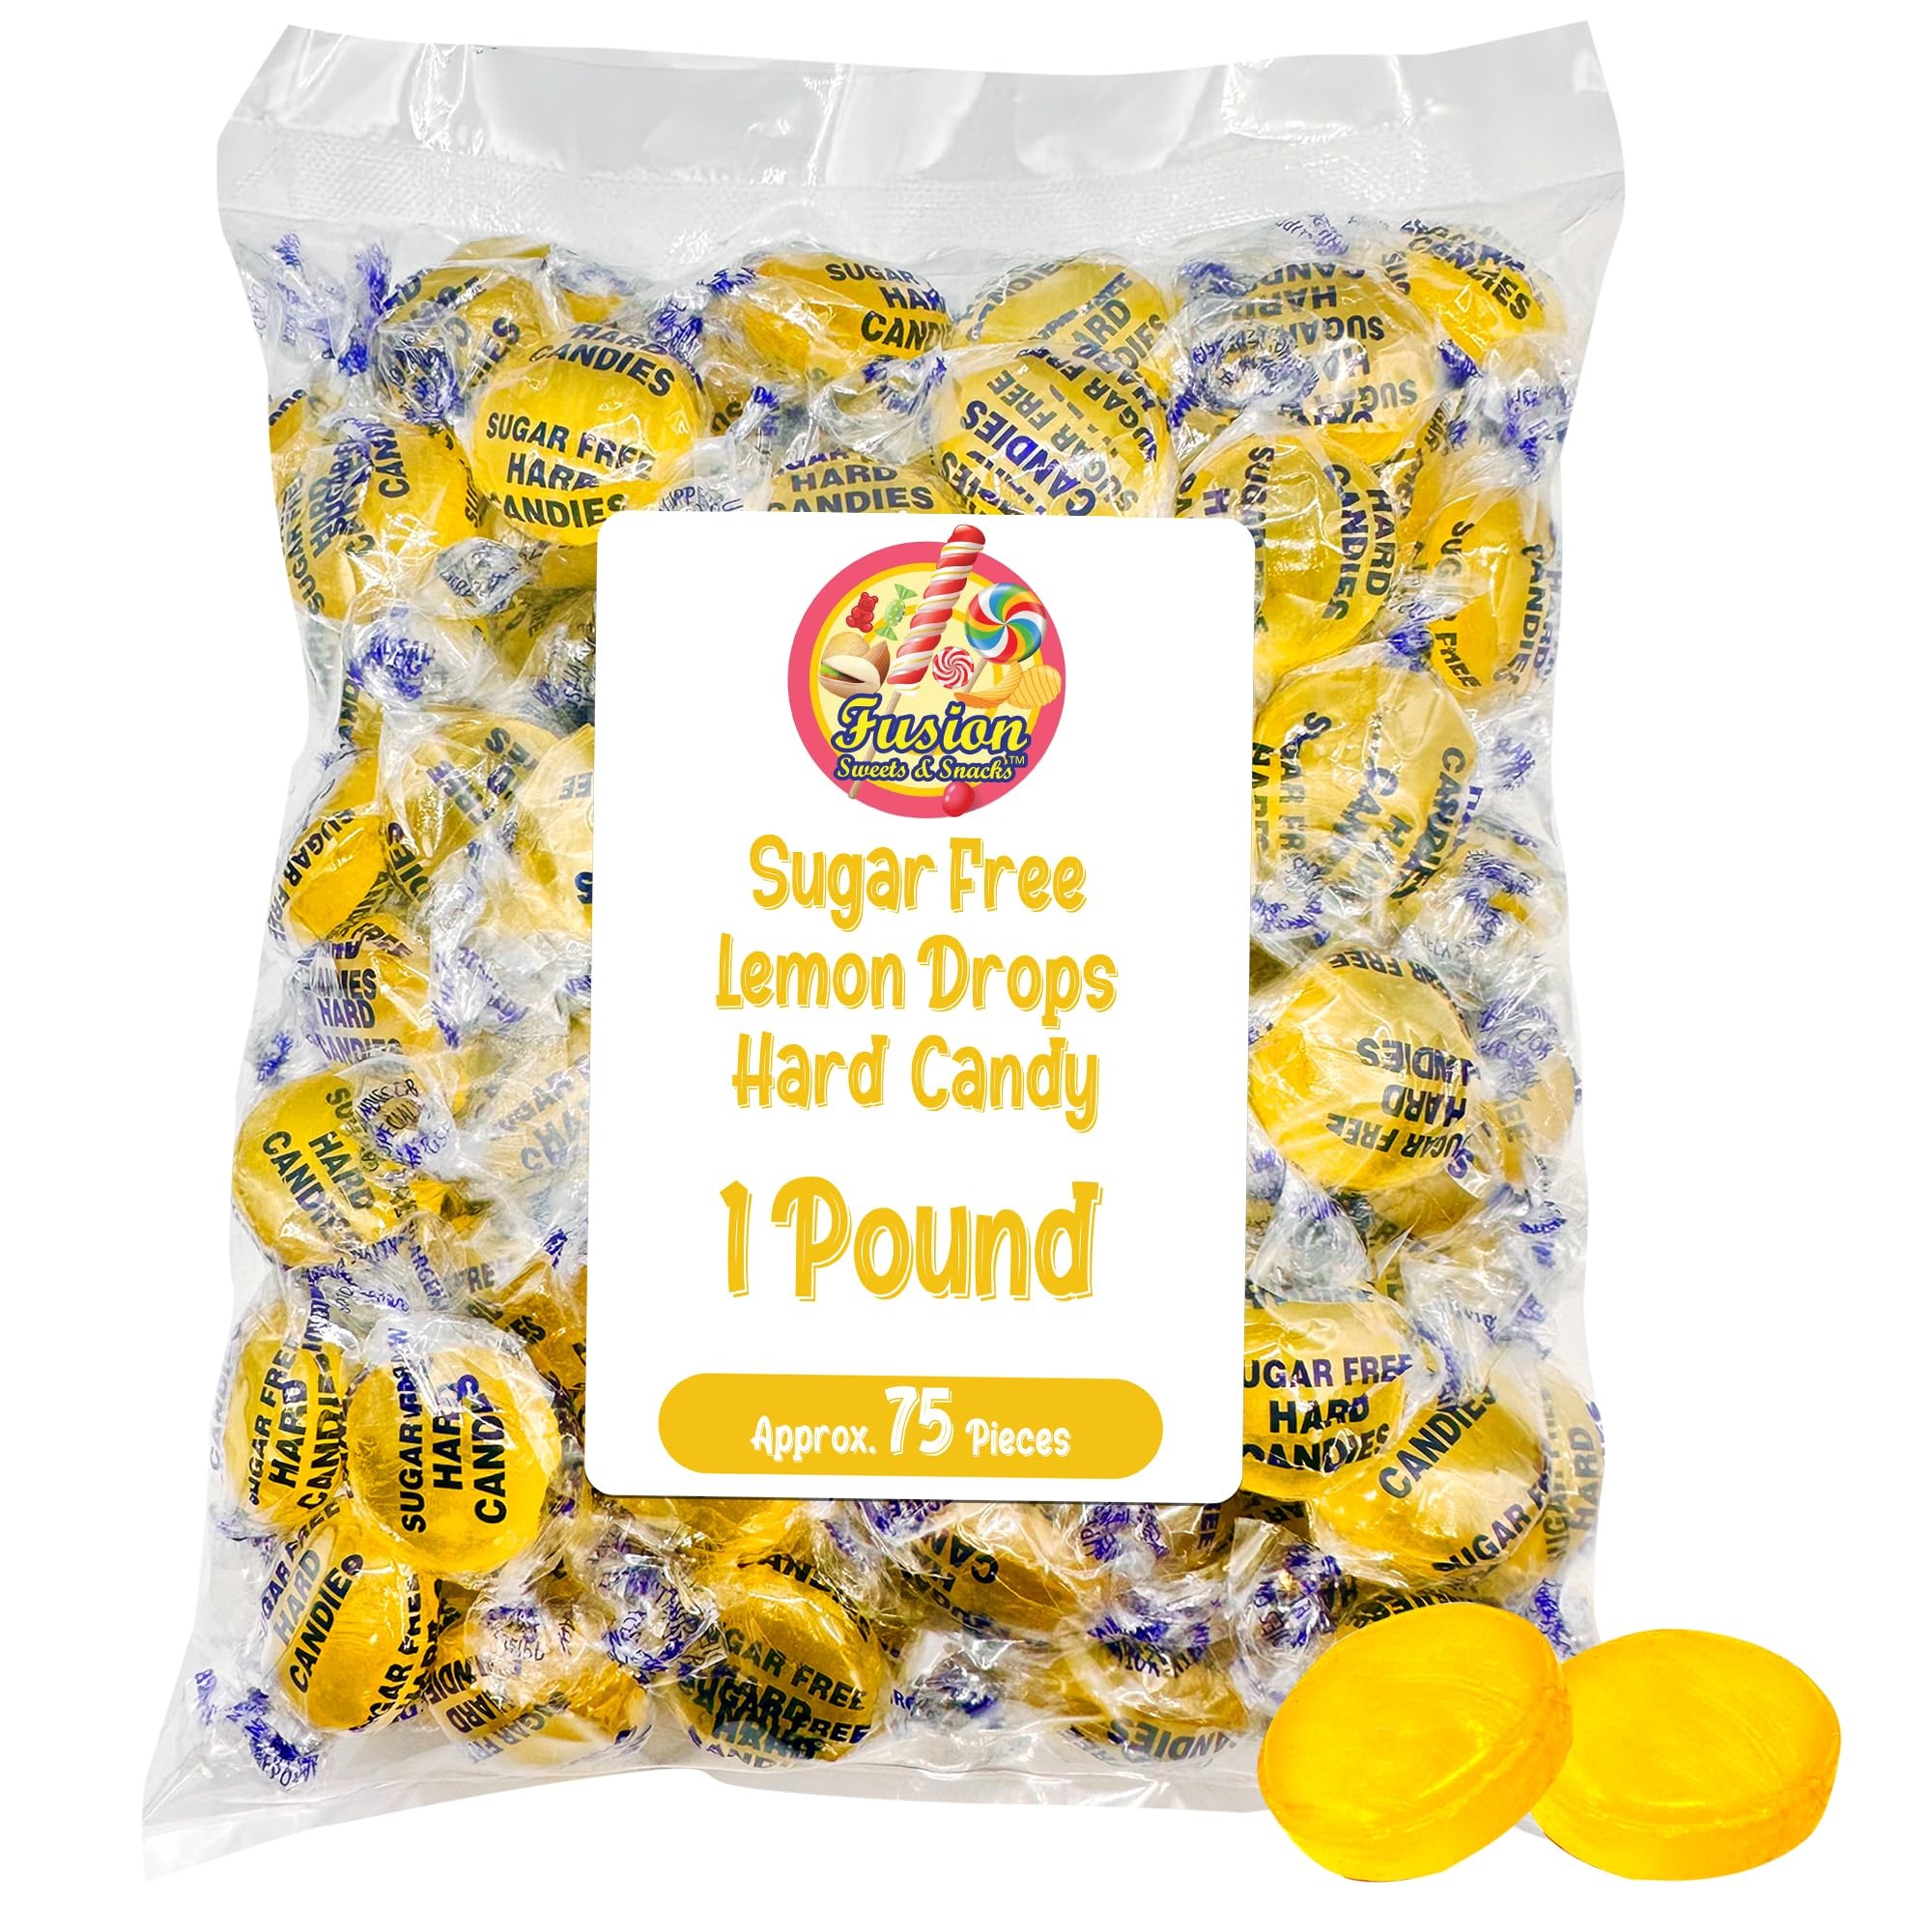
Item Name: Sugar Free Lemon Drops - Arcor 1lb Bulk Bag of Sugar Free Hard Candy - Delicious Sugar Free Lemon Drops Hard Candy Individually Wrapped - Keto & Diabetic Friendly
Bullet Point 1: Individually Wrapped for Freshness: Our sugar free lemon drops hard candy is individually wrapped and packaged in a heat-sealed bag to ensure each piece maintains its fresh, zesty flavor
Bullet Point 2: 1lb Bulk Bag: Get the best value with our 1-pound bulk bag of sugar free lemon candy, perfect for keeping a generous supply of your favorite lemon treats on hand for any occasion
Bullet Point 3: Perfect for Dry Mouth: These sugar free lemon drops for dry mouth are an excellent choice for those seeking relief from dry mouth symptoms, offering a tart and tangy flavor that stimulates saliva production
Bullet Point 4: Keto and Diet Friendly: Enjoy the refreshing taste of our lemon drops sugar free candy without compromising your dietary goals. These sugar free lemon drops hard candy are ideal for those following a keto or sugar-free lifestyle
Bullet Point 5: Long-Lasting Sour Lemon Flavor: Experience the intense and long-lasting sour lemon flavor of our sugar free lemon candy. Each piece is carefully crafted to provide a satisfying and guilt-free treat that you'll love
Product Description: Indulge in the refreshing and tangy taste of our Sugar Free Lemon Drop Candy, the perfect treat for those who love the zesty flavor of lemon without the sugar. Our lemon drops come in a generous 1-pound bulk bag, providing excellent value and ensuring you always have a plentiful supply on hand. Each piece of our sugar free lemon hard candy is individually wrapped and packaged in a heat-sealed bag, guaranteeing maximum freshness and preserving the vibrant lemon flavor. Whether you need a quick pick-me-up or a refreshing treat, our candies are perfect for any occasion. Perfect for those following a keto or sugar-free diet, our lemonhead sugar free drops offer a guilt-free indulgence. Enjoy the bold and tangy taste of sugar free sour lemon drops without compromising your dietary goals. These sugar-free lemon drops are also an excellent choice for those suffering from dry mouth, as they help stimulate saliva production and provide soothing relief. Experience the intense and long-lasting flavor of our sugar-free lemon drops. Whether you're at home, at work, or on the go, our sugar free lemon drops hard candy for dry mouth is the ideal treat to keep you refreshed and satisfied. Make our Sugar Free Lemon Drop Candy your go-to choice for a delicious, guilt-free indulgence
Value: 16.0
Unit: Ounce

Price: 13.99